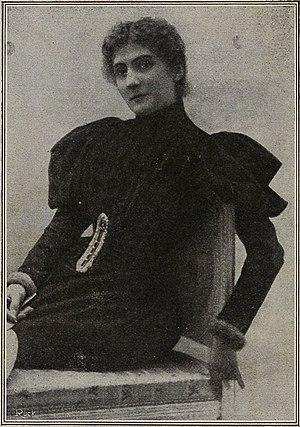
photographie de Gabrielle Ferrari parue dans la revue Musica n° 113 de février 1912
Gabrielle Colombari, dite Gabrielle Ferrari est une pianiste et compositrice française connue pour ses opéras.